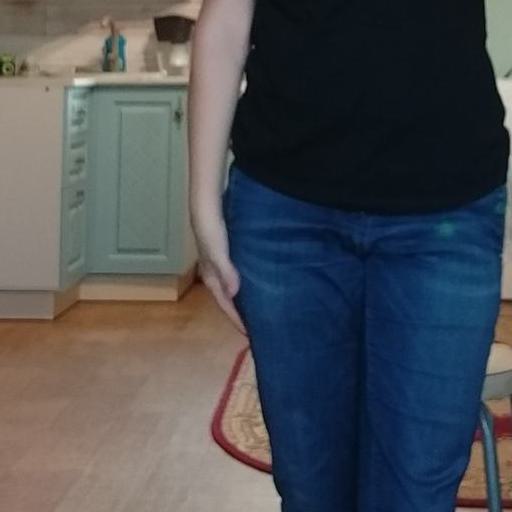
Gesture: no_gesture